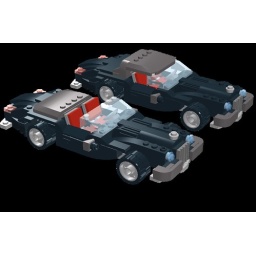
Inspired by model of a red car on page 78 of BrickJournal(Issue 3, Volume 2)